IBM Intelligent Cluster

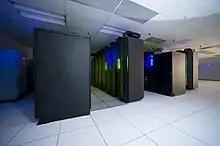
Discover supercomputer - as example of different racks (full-size regular racks and thin iDataPlex) as parts of the Intelligent Cluster

The Intelligent Cluster system is a (integrated, factory-built and tested) rack tower-size cluster solution with comprehensive warranty service for all components, including third-party options. The system could comprise traditional rack-optimized nodes, as well as IBM BladeCenter, Flex System or iDataPlex blade nodes, or another rack-mounted servers with processor choices between x86-based (Intel Xeon and AMD Opteron) or uncommon Power-based processors options (only for blade servers), along with integrated storage and switches to provide a turnkey Linux or Microsoft cluster environment. These platform also supports the water-cooling module options (Heat Exchange Doors) for some rack towers designs.